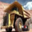
Label: truck